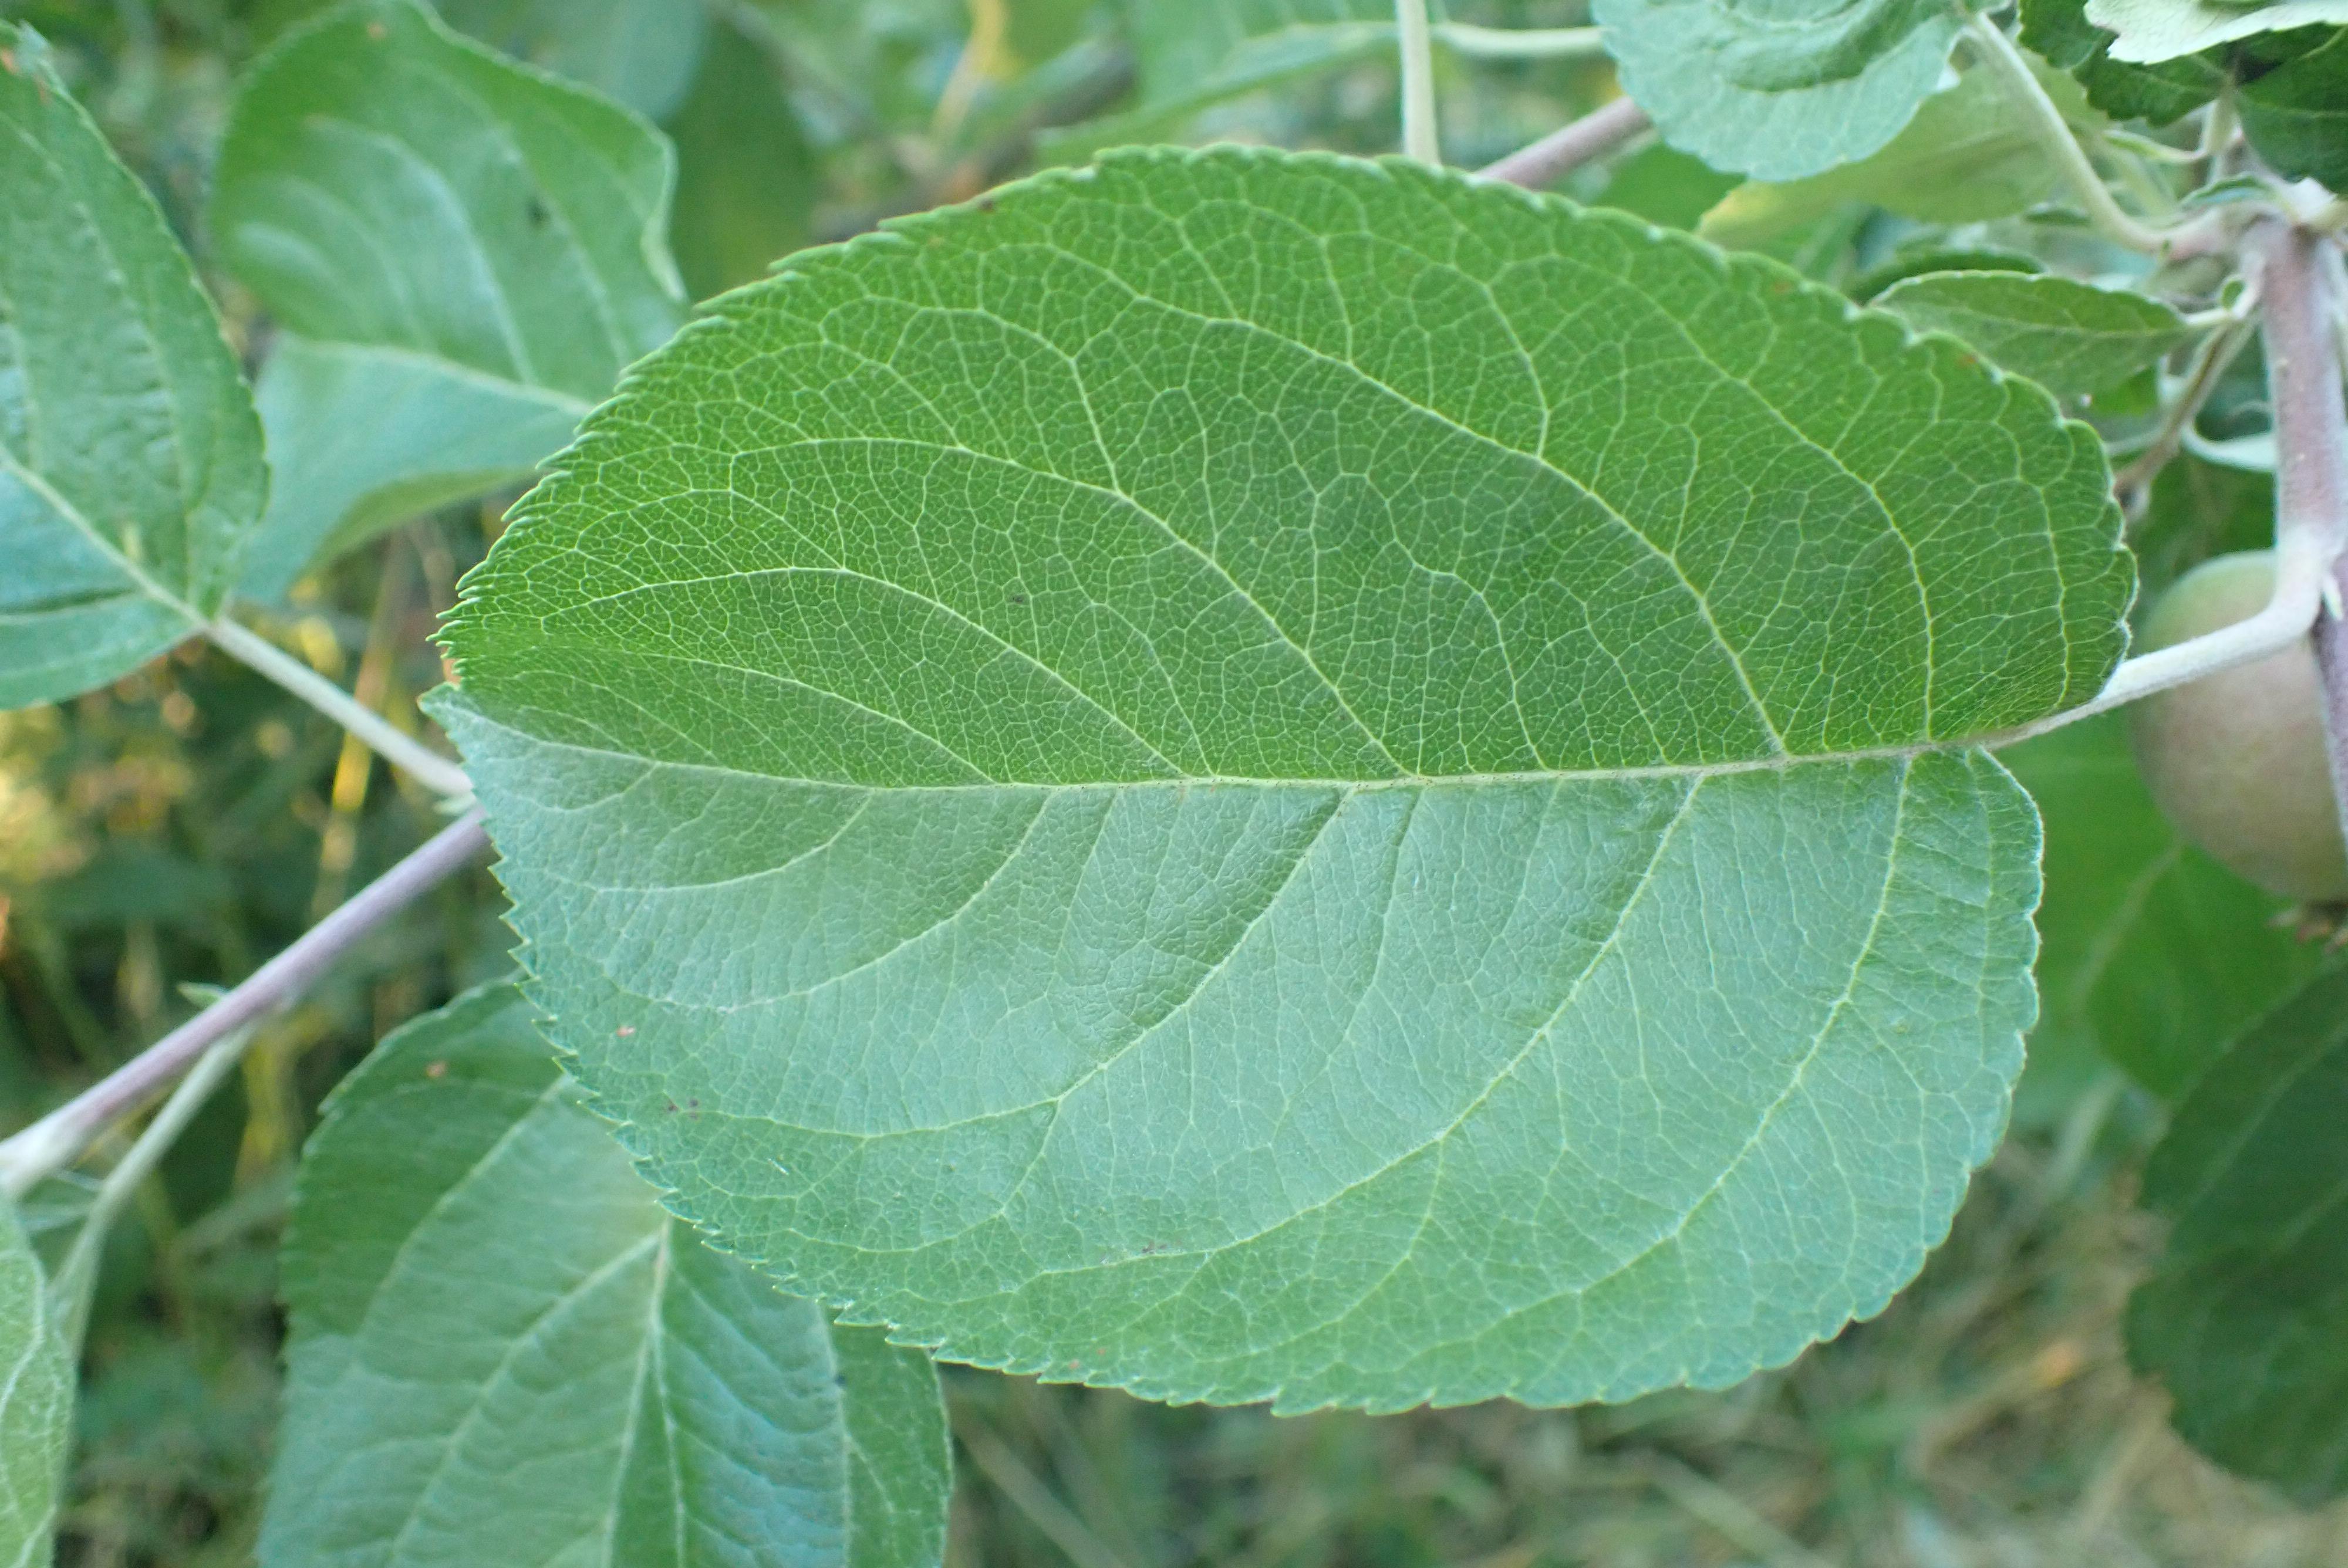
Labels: healthy